Raglan, New Zealand

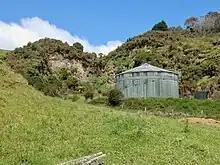
This is the third on Cornwall Road

The New Zealand reggae bands Cornerstone Roots and Zionhill were formed in Raglan.